Moselle (department)

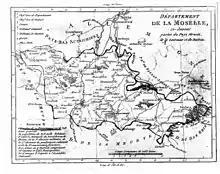
The Moselle département till 1793 (including Bouquenom and Vieux Sarverden)

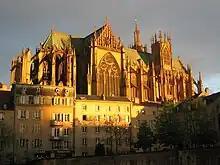
Saint-Etienne cathedral in Metz, prefecture of Moselle.

On 4 March 1790 Moselle became one of the original 83 departments created during the French Revolution.